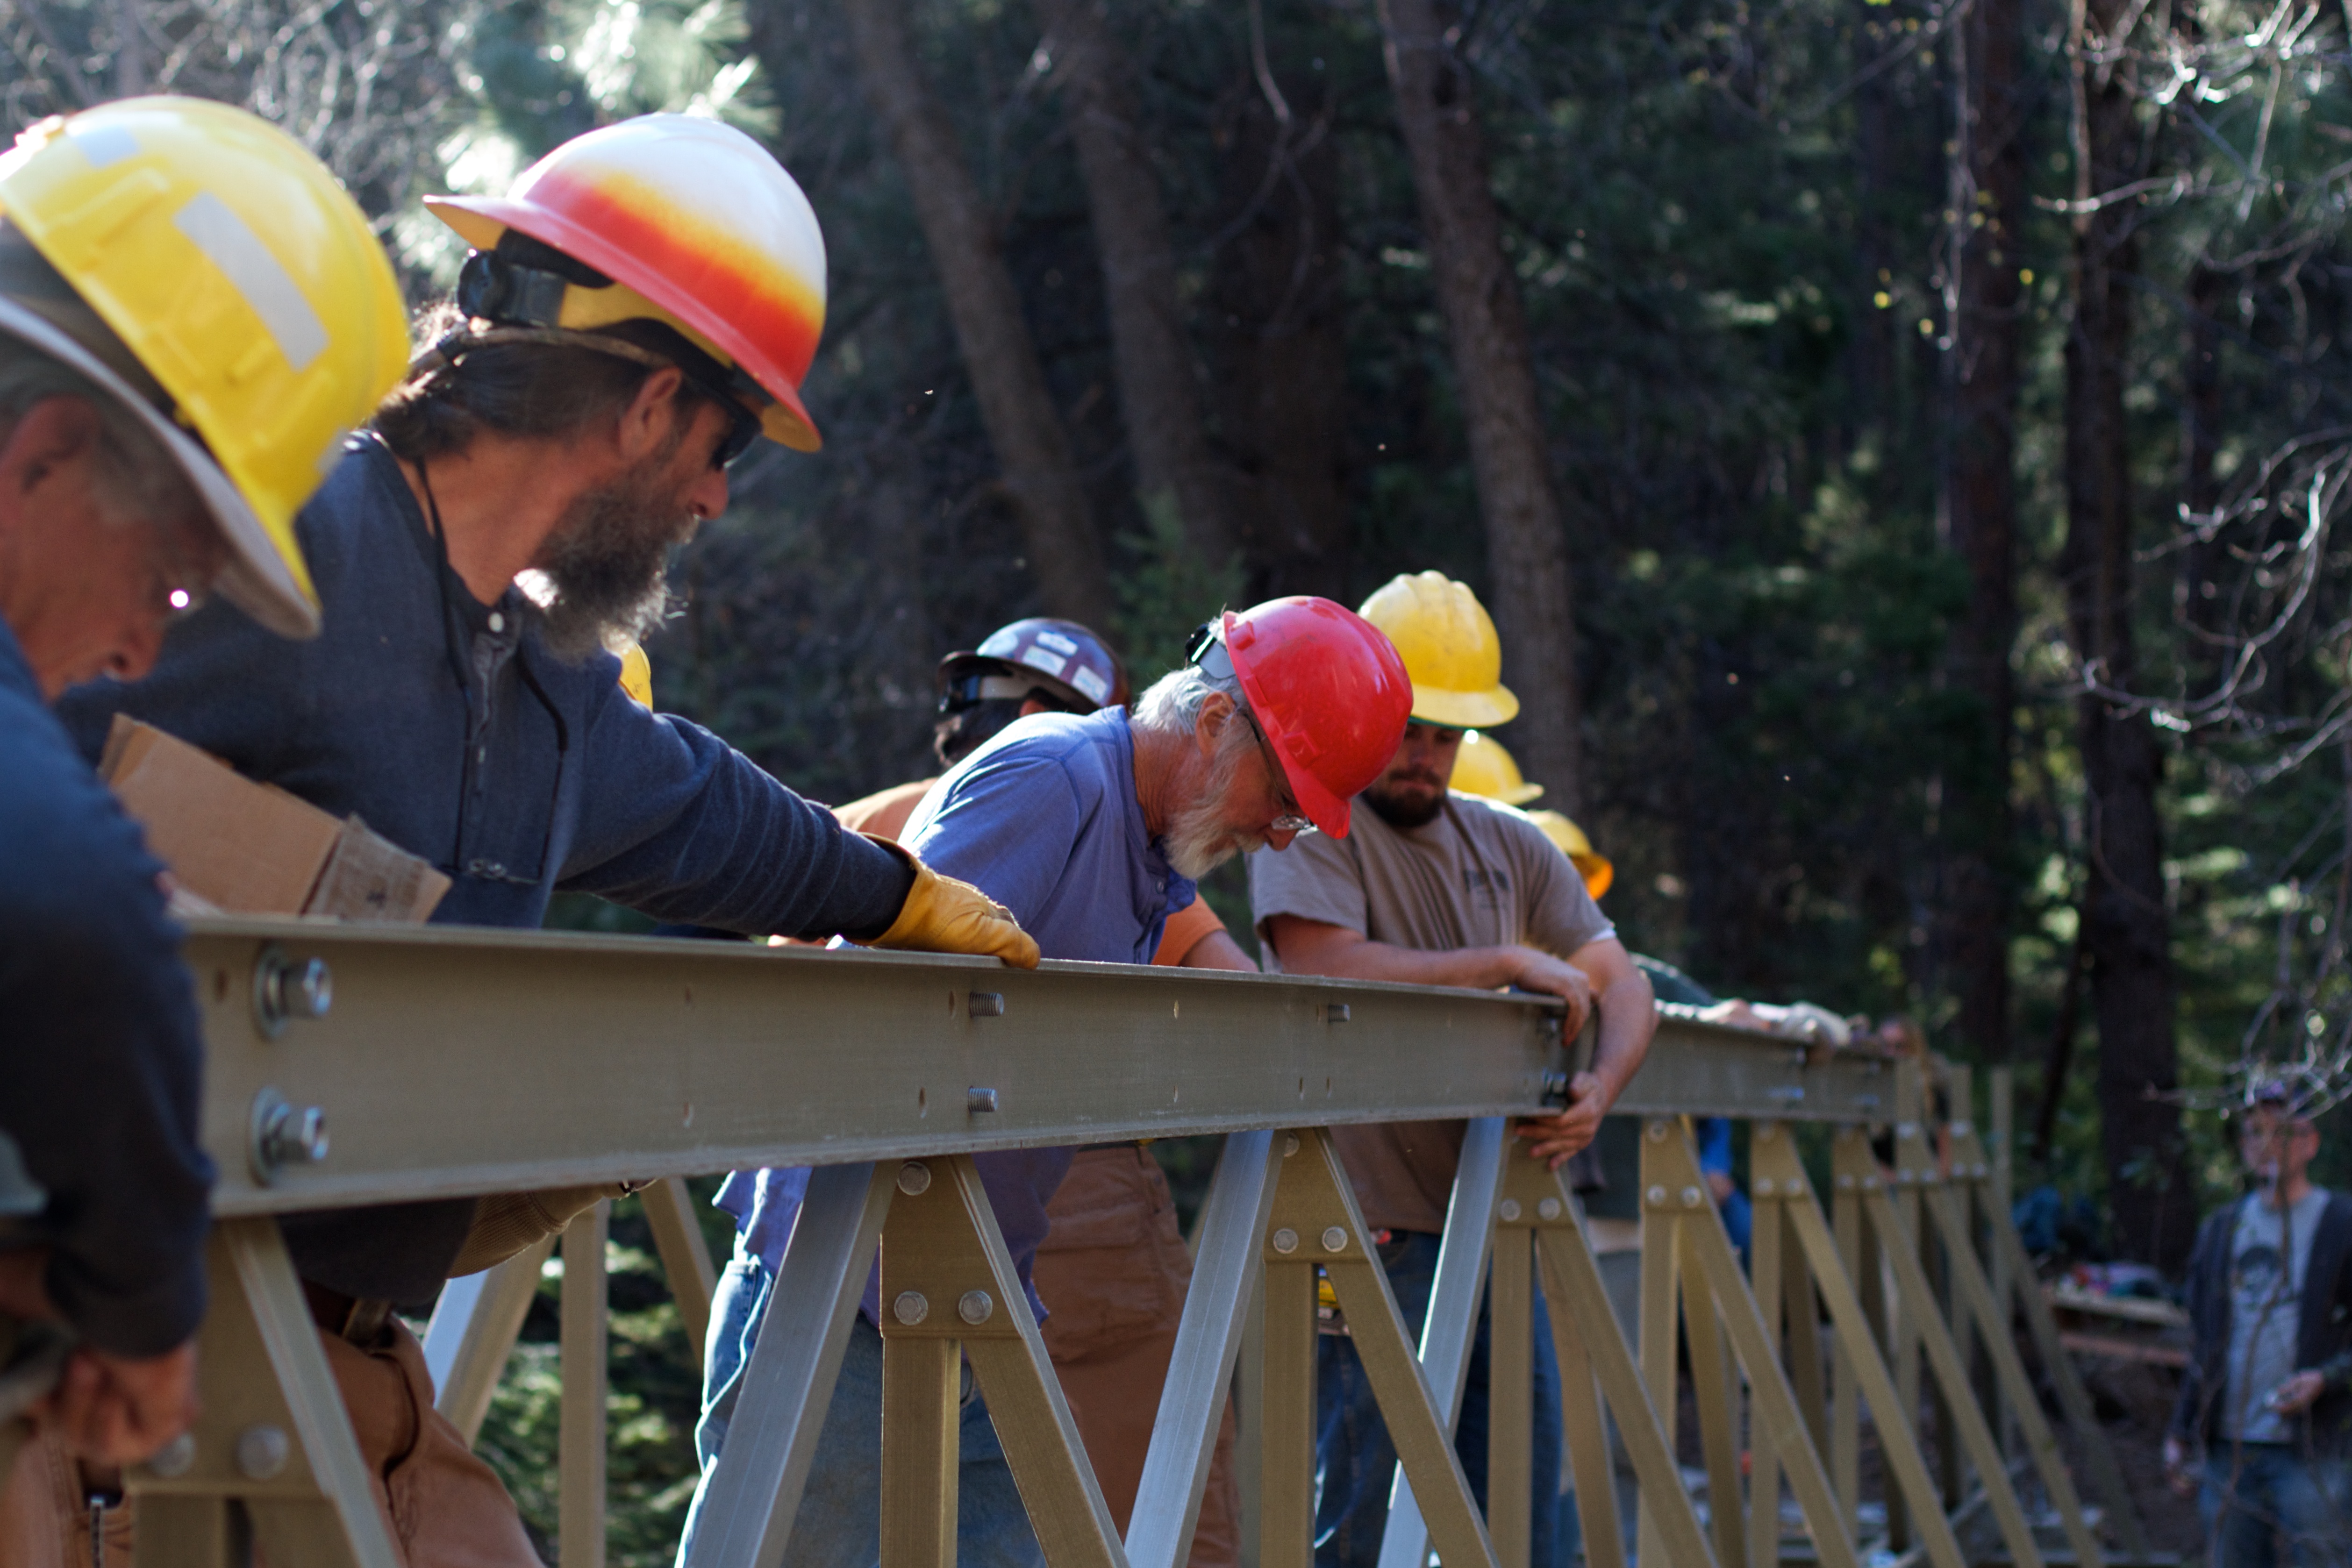
pstrails, laborer, construction worker